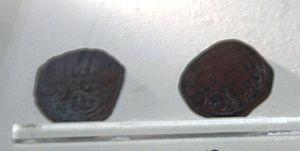
Shams ed-Din Eldigüz ou Ildeniz fut le premier des atabegs d'Azerbaïdjan, qui régna de 1137 à 1175 et fonda la dynastie dite des Eldigüzides.